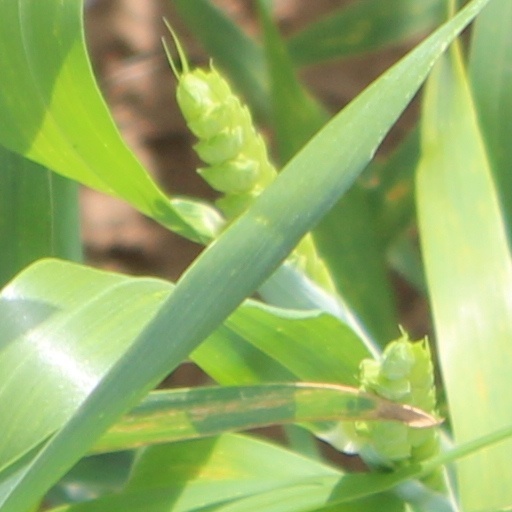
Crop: wheat